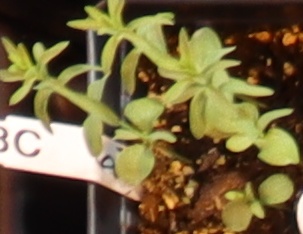
Label: Flax